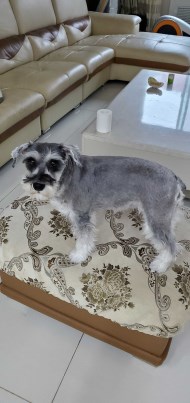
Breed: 2342-n000102-miniature_schnauzer